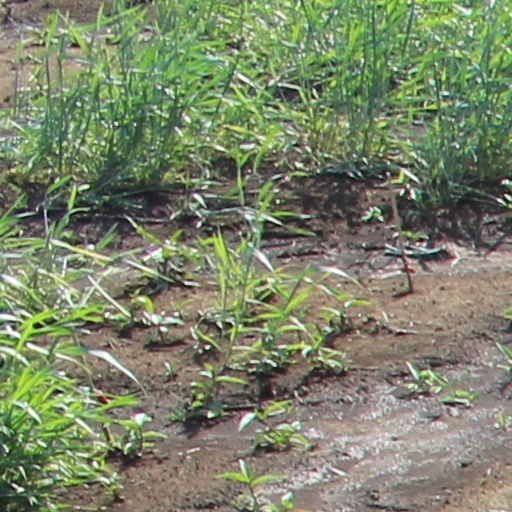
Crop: wheat